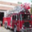
Label: truck